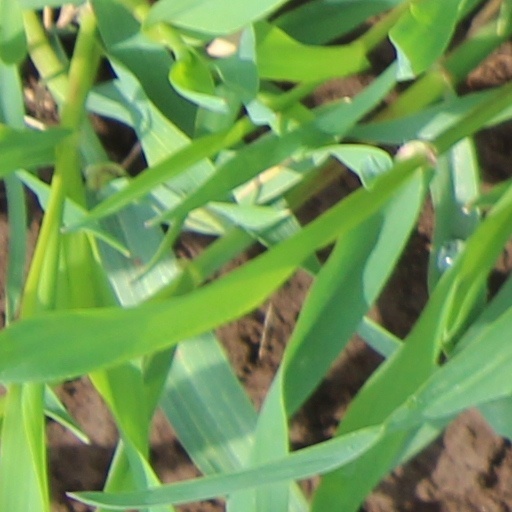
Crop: wheat